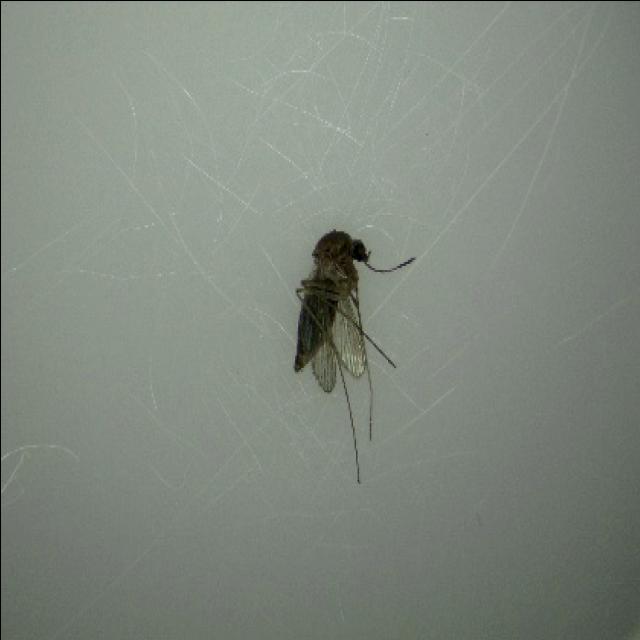
Species: culex_tritaeniorhynchus